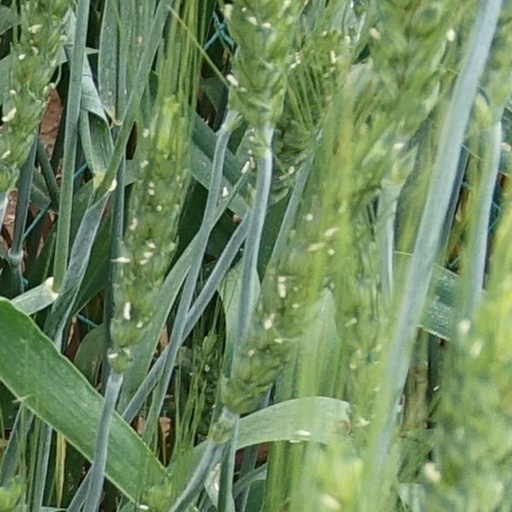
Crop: wheat